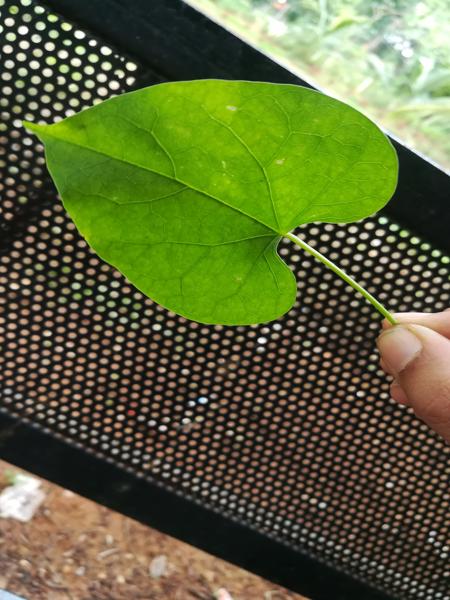
Plant: Amruthaballi